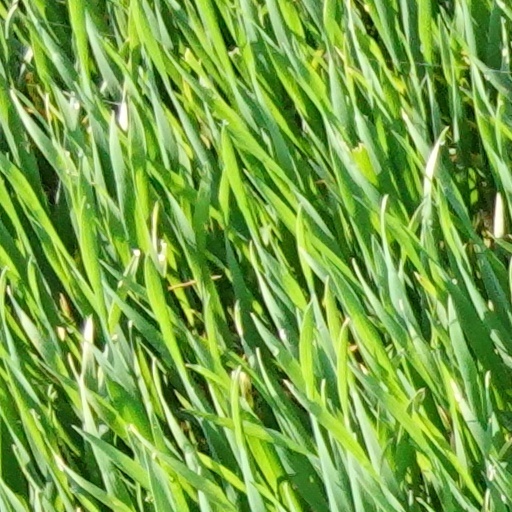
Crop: wheat